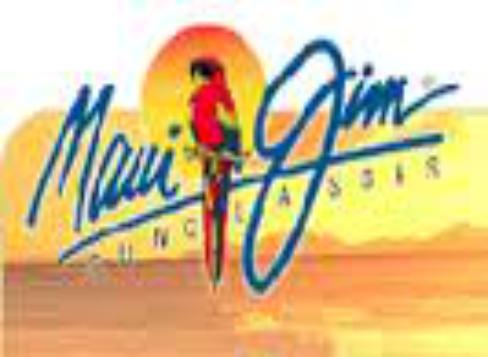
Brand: maui jim
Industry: Clothes